Great Chinese Famine

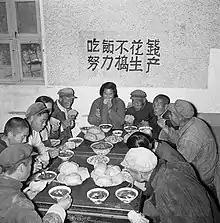
The public dining hall (canteen) of a people's commune. The slogan on the wall reads "No need to pay to eat, focus on producing".

During the Great Leap Forward, farming was organized into people's communes and the cultivation of individual plots was forbidden. Previously farmers cultivated plots of land given to them by the government. The Great Leap Forward led to the agricultural economy being increasingly centrally planned. Regional Party leaders were given production quotas for the communes under their control. Their output was then appropriated by the state and distributed at its discretion. In 2008, former deputy editor of Yanhuang Chunqiu and author Yang Jisheng would summarize his perspective of the effect of the production targets as an inability for supply to be redirected to where it was most demanded: